Ordre du Nichan El-Anouar

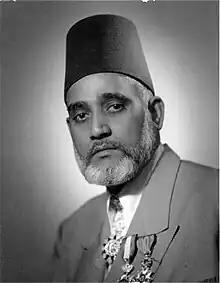
JM Abdul Aziz (centre medal)

The Ordre du Nichan El-Anouar (Arabic: "Order of the Light") was established in 1887 as a colonial order of merit of the Tadjourah Sultanate in French Somaliland and abolished as a result of the order reform on 3 December 1963.